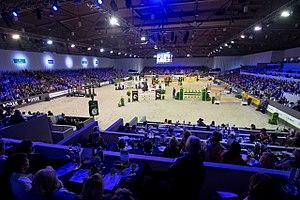
The Dutch Masters, à Bois-le-Duc, est le plus grand et le plus prestigieux concours de saut d'obstacles en intérieur des Pays-Bas. Il propose aussi des compétitions de dressage.